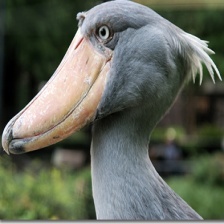
Species: SHOEBILL
Scientific name: BALAENICEPS REX